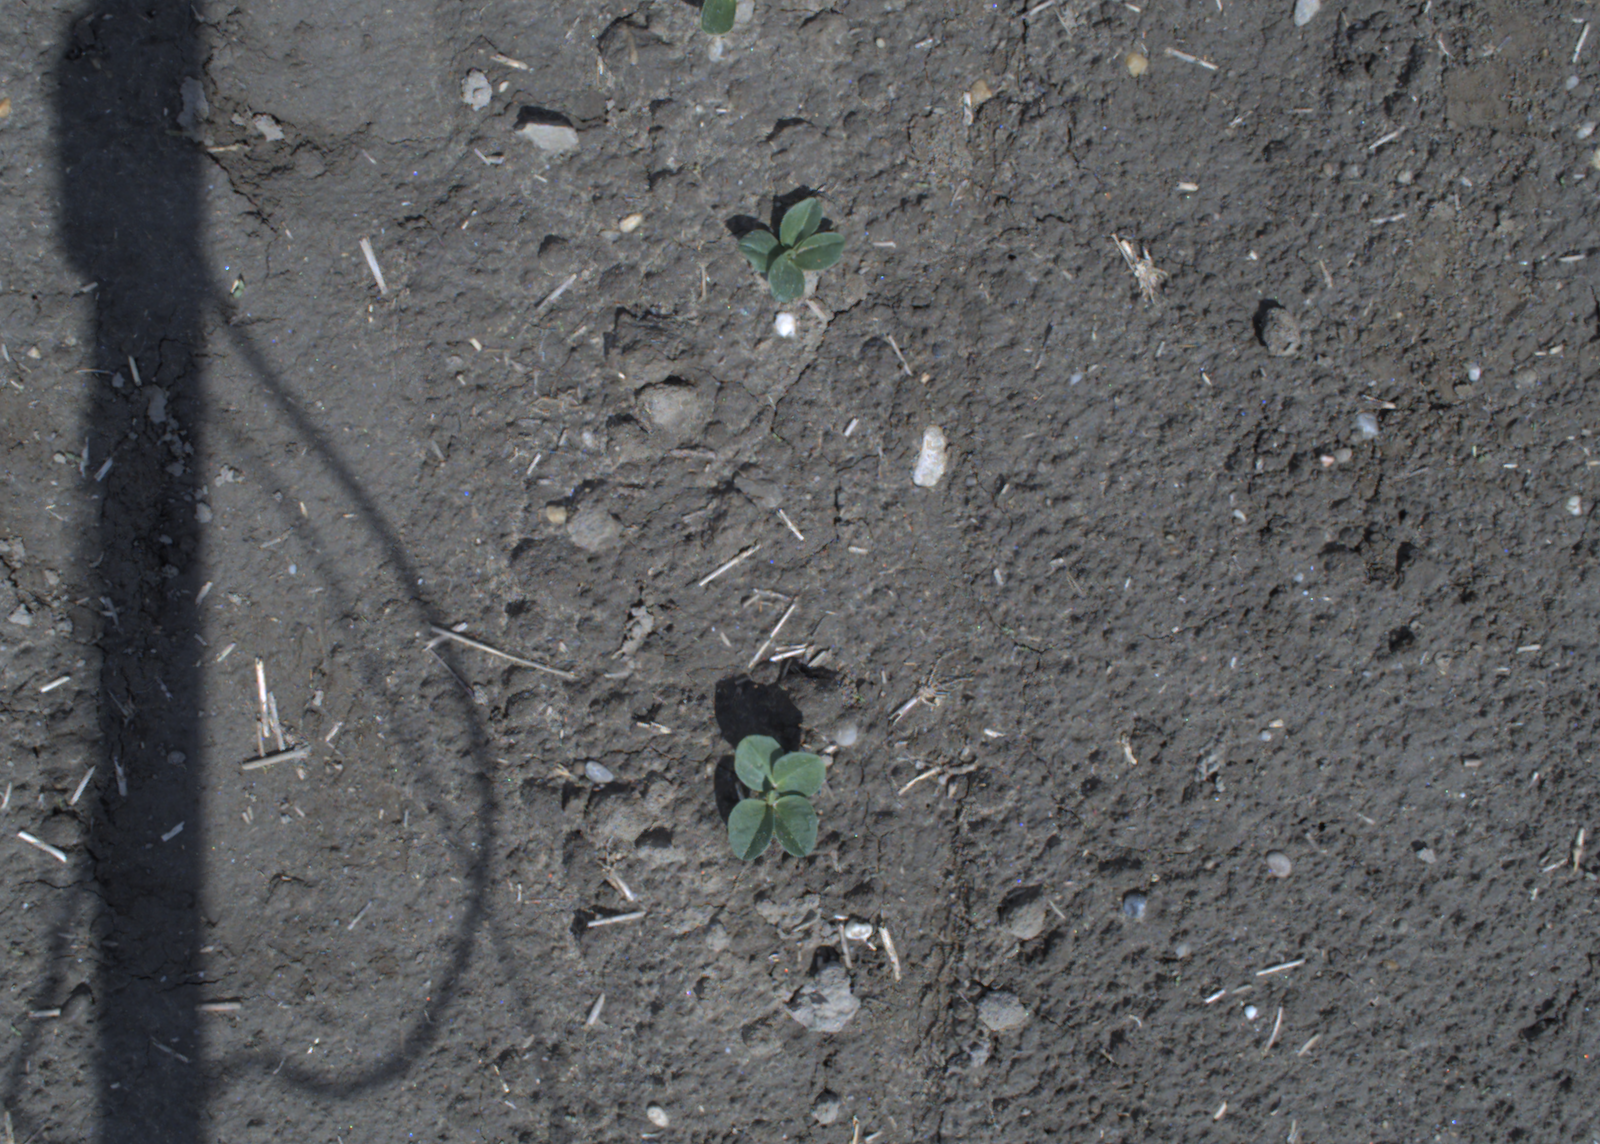
Capture date: 20.05.2021 12:42:54
Weather: mixed
Wind: strong
Seeding date: 27.04.2021
Plant canopy height (mm): 1002